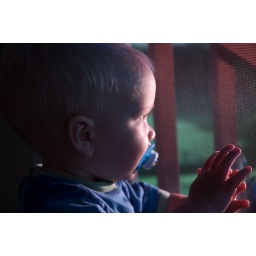
Jack gazing through the rear screen door in the late afternoon sunJack gazing through the rear screen door in the late afternoon sun